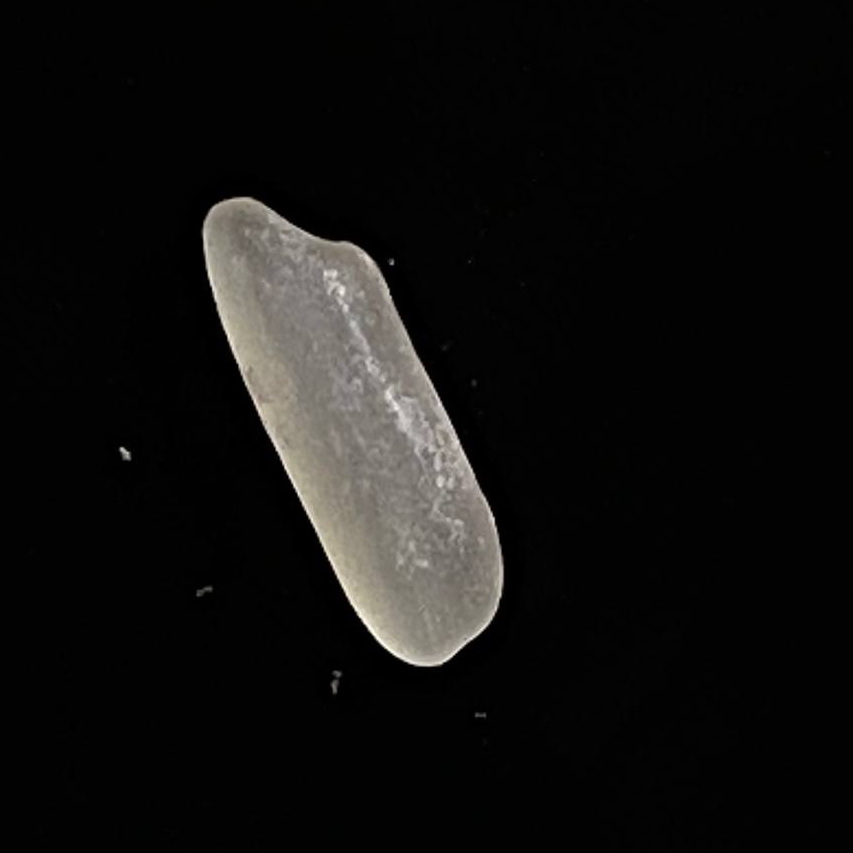
Rice variety: BR28